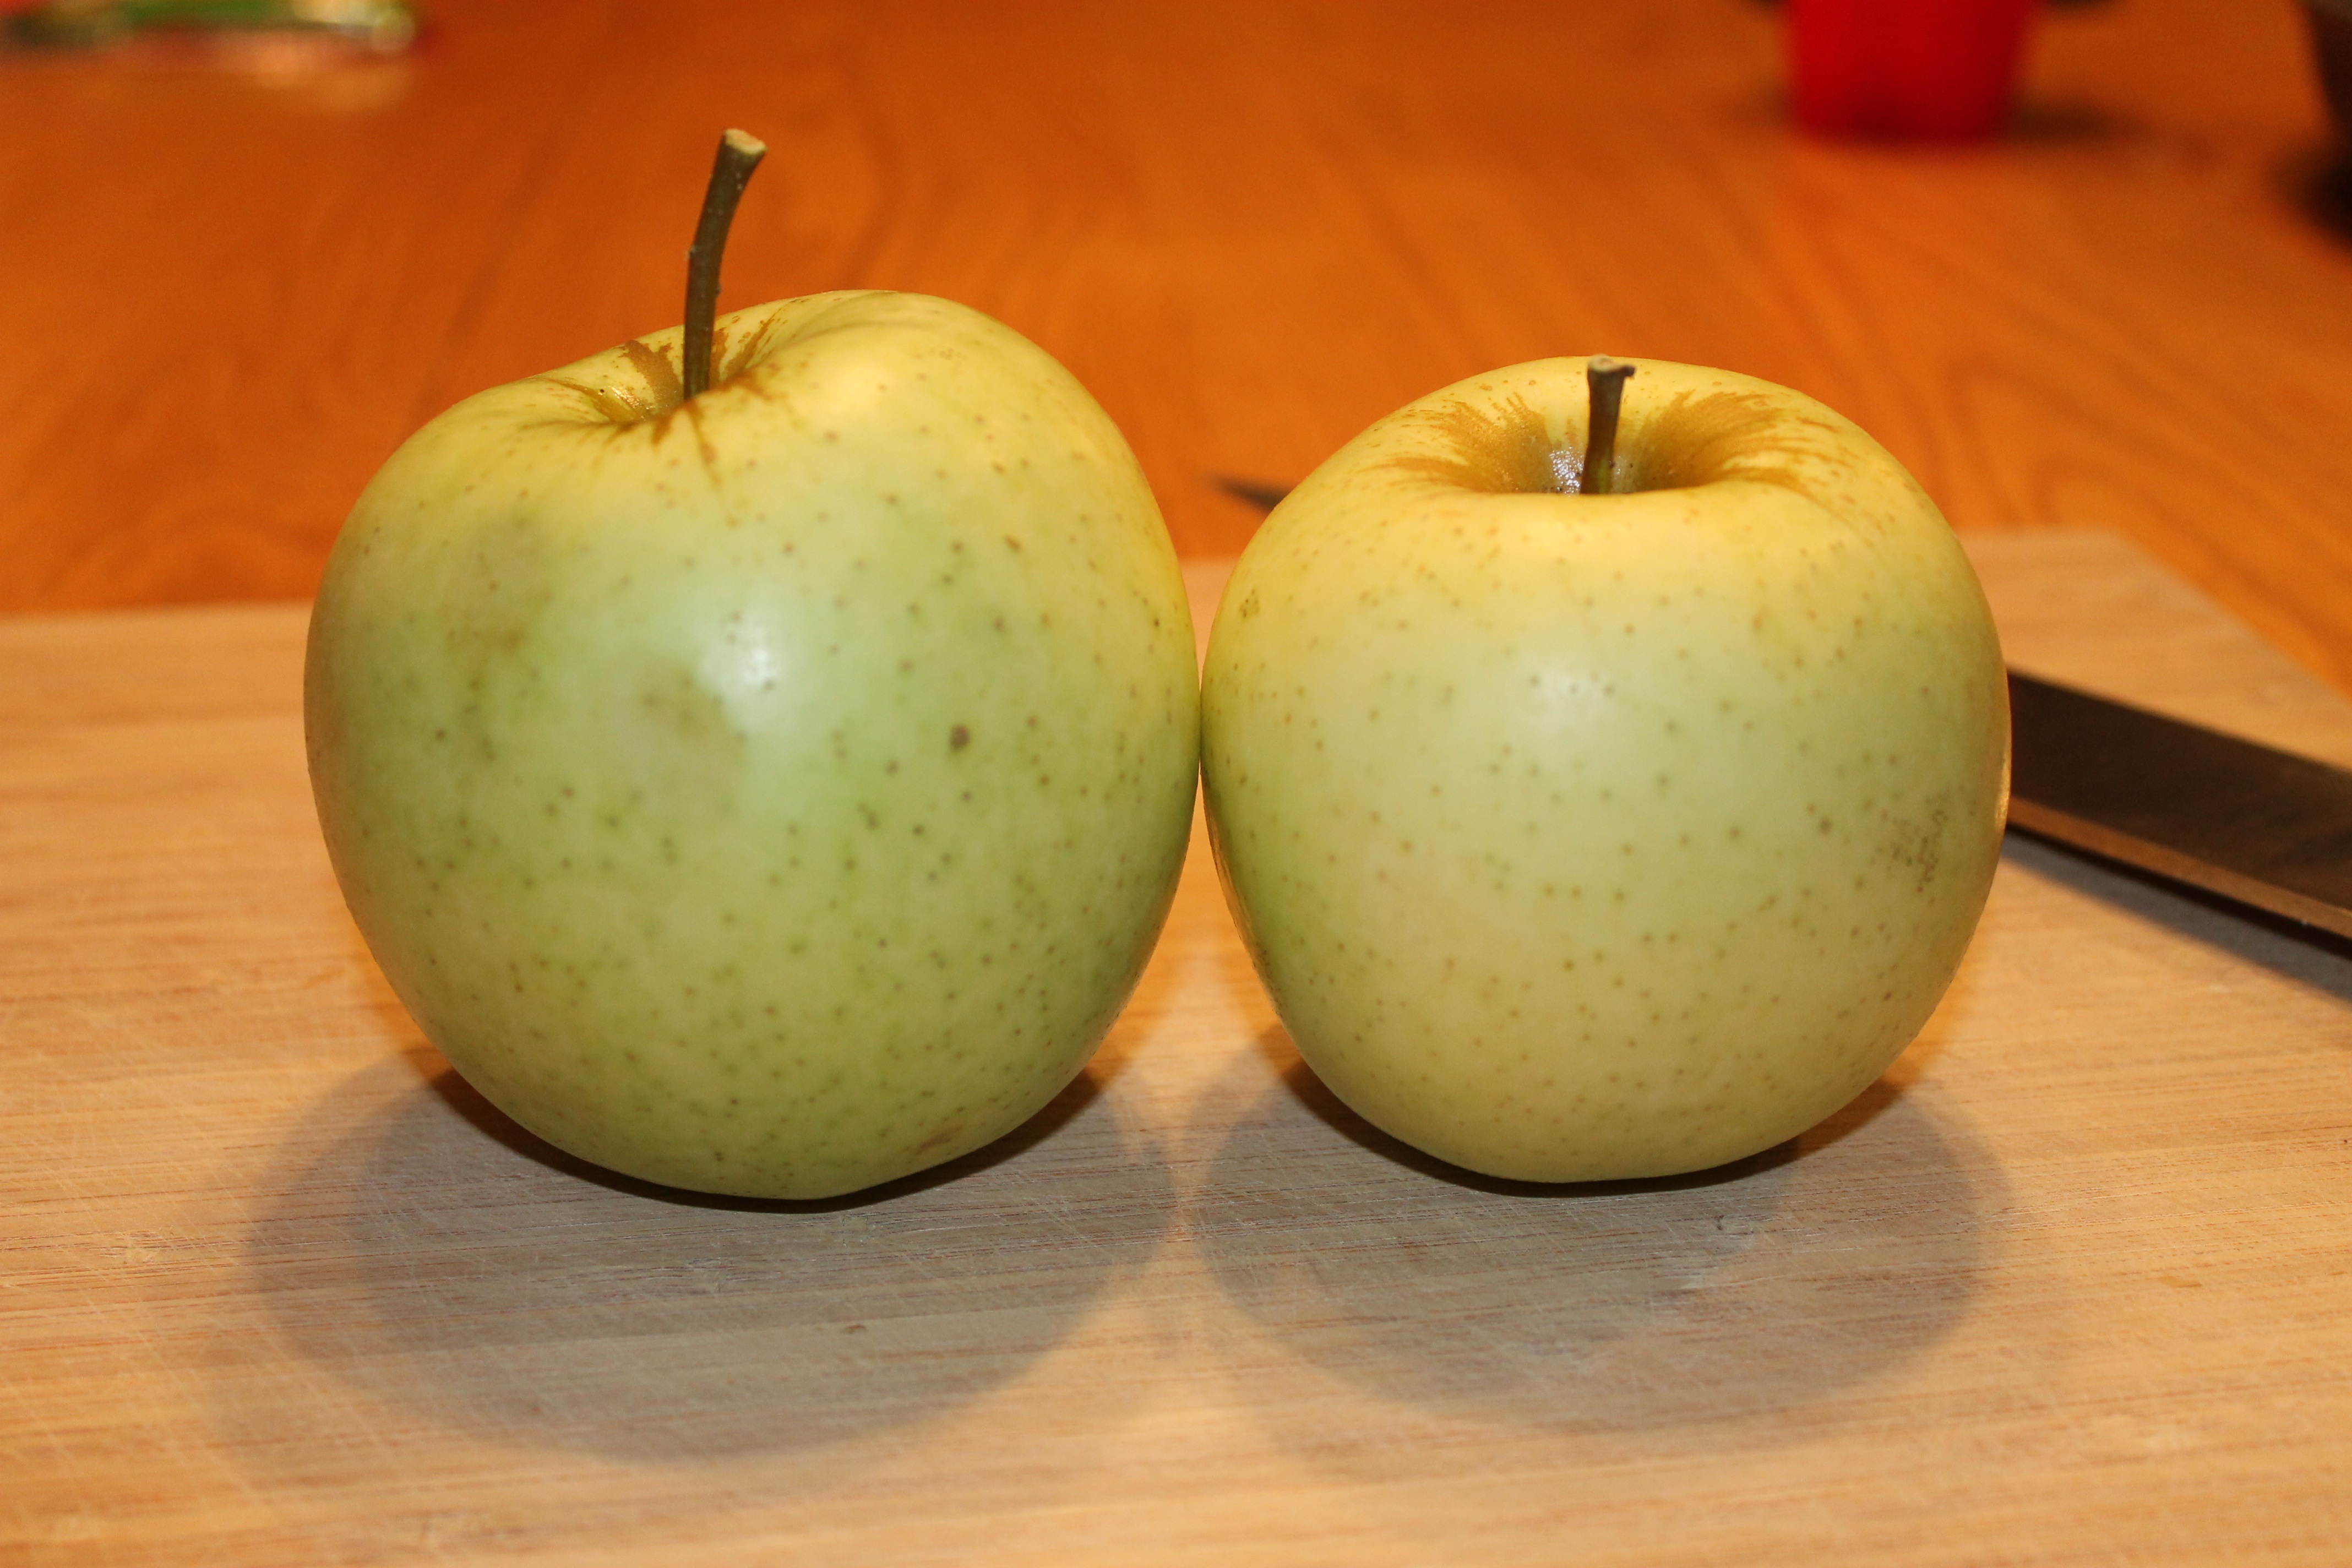
apple, plant, fruit, food, produce, pear, green apple, flowering plant, rose family, land plant